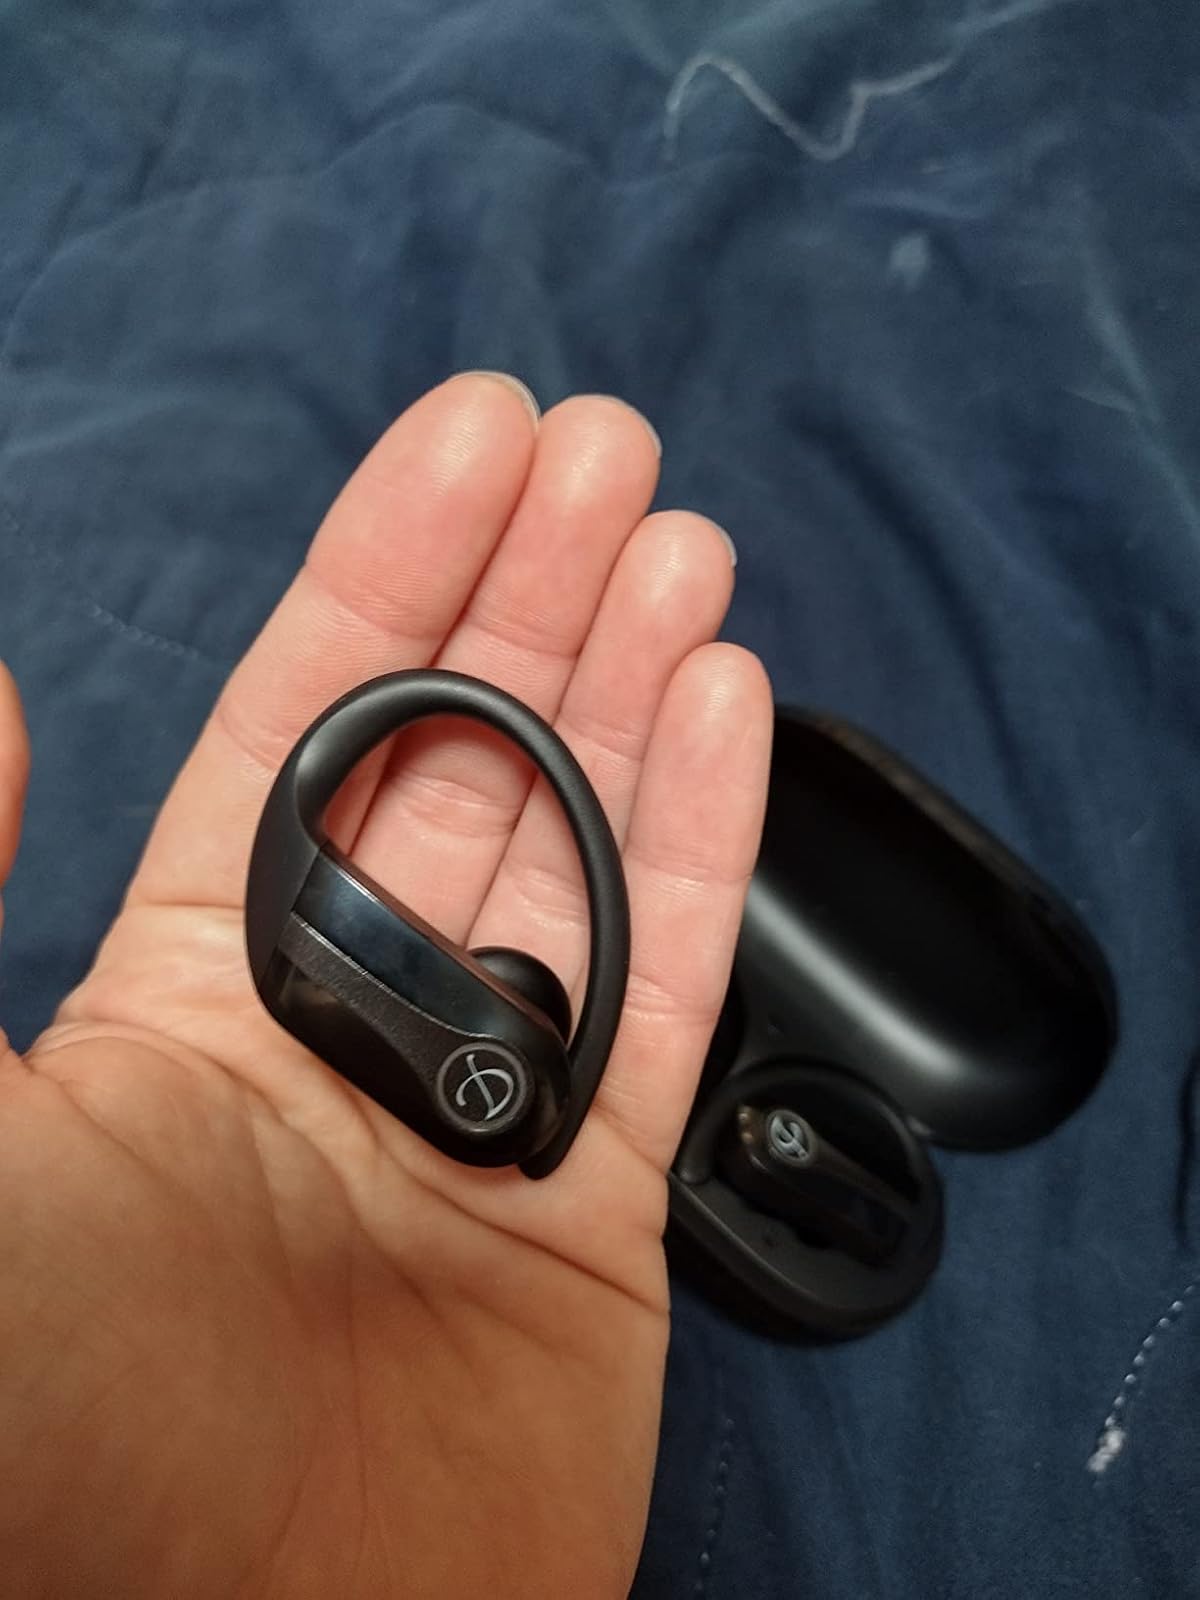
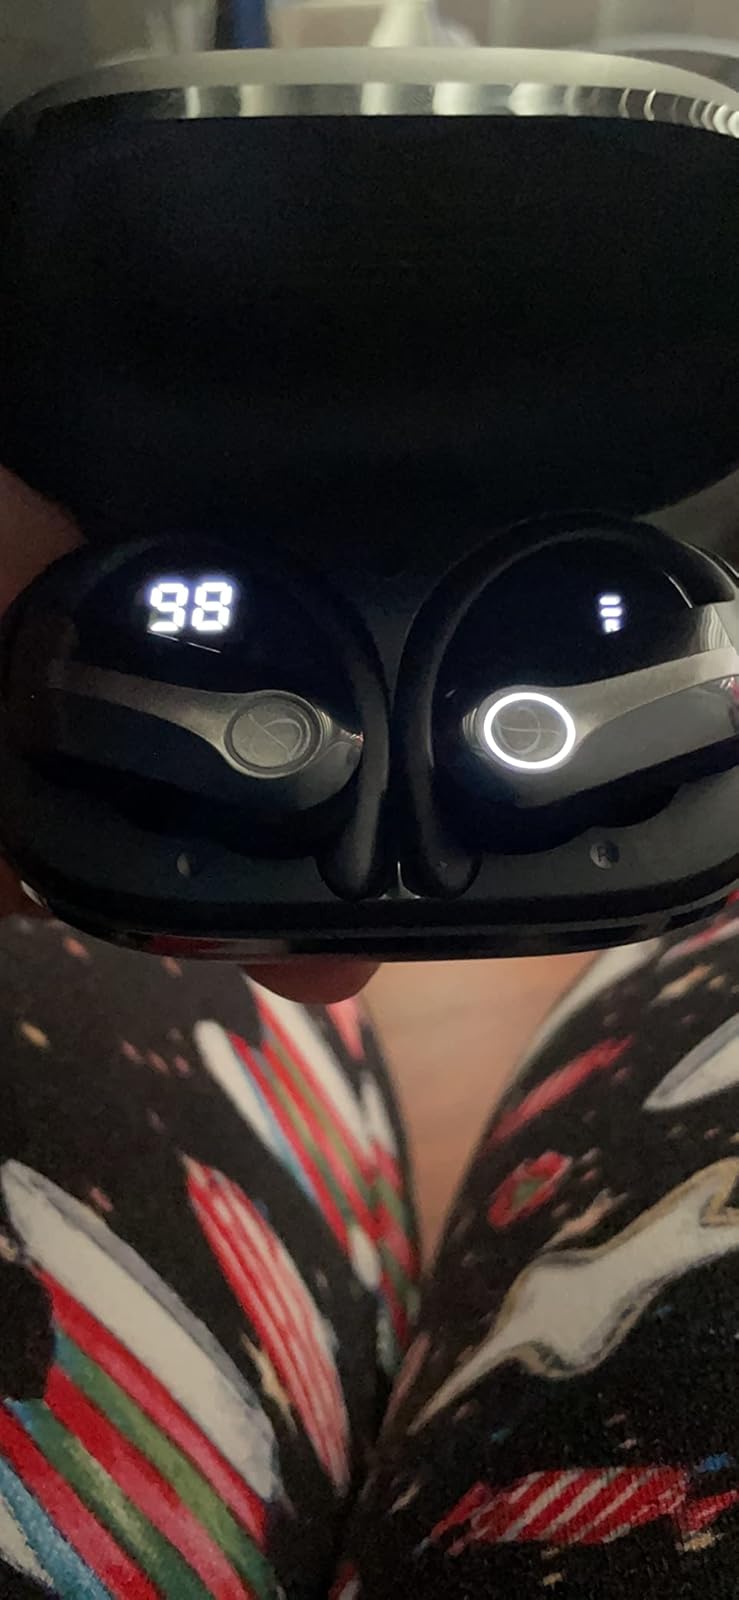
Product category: earbuds
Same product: yes